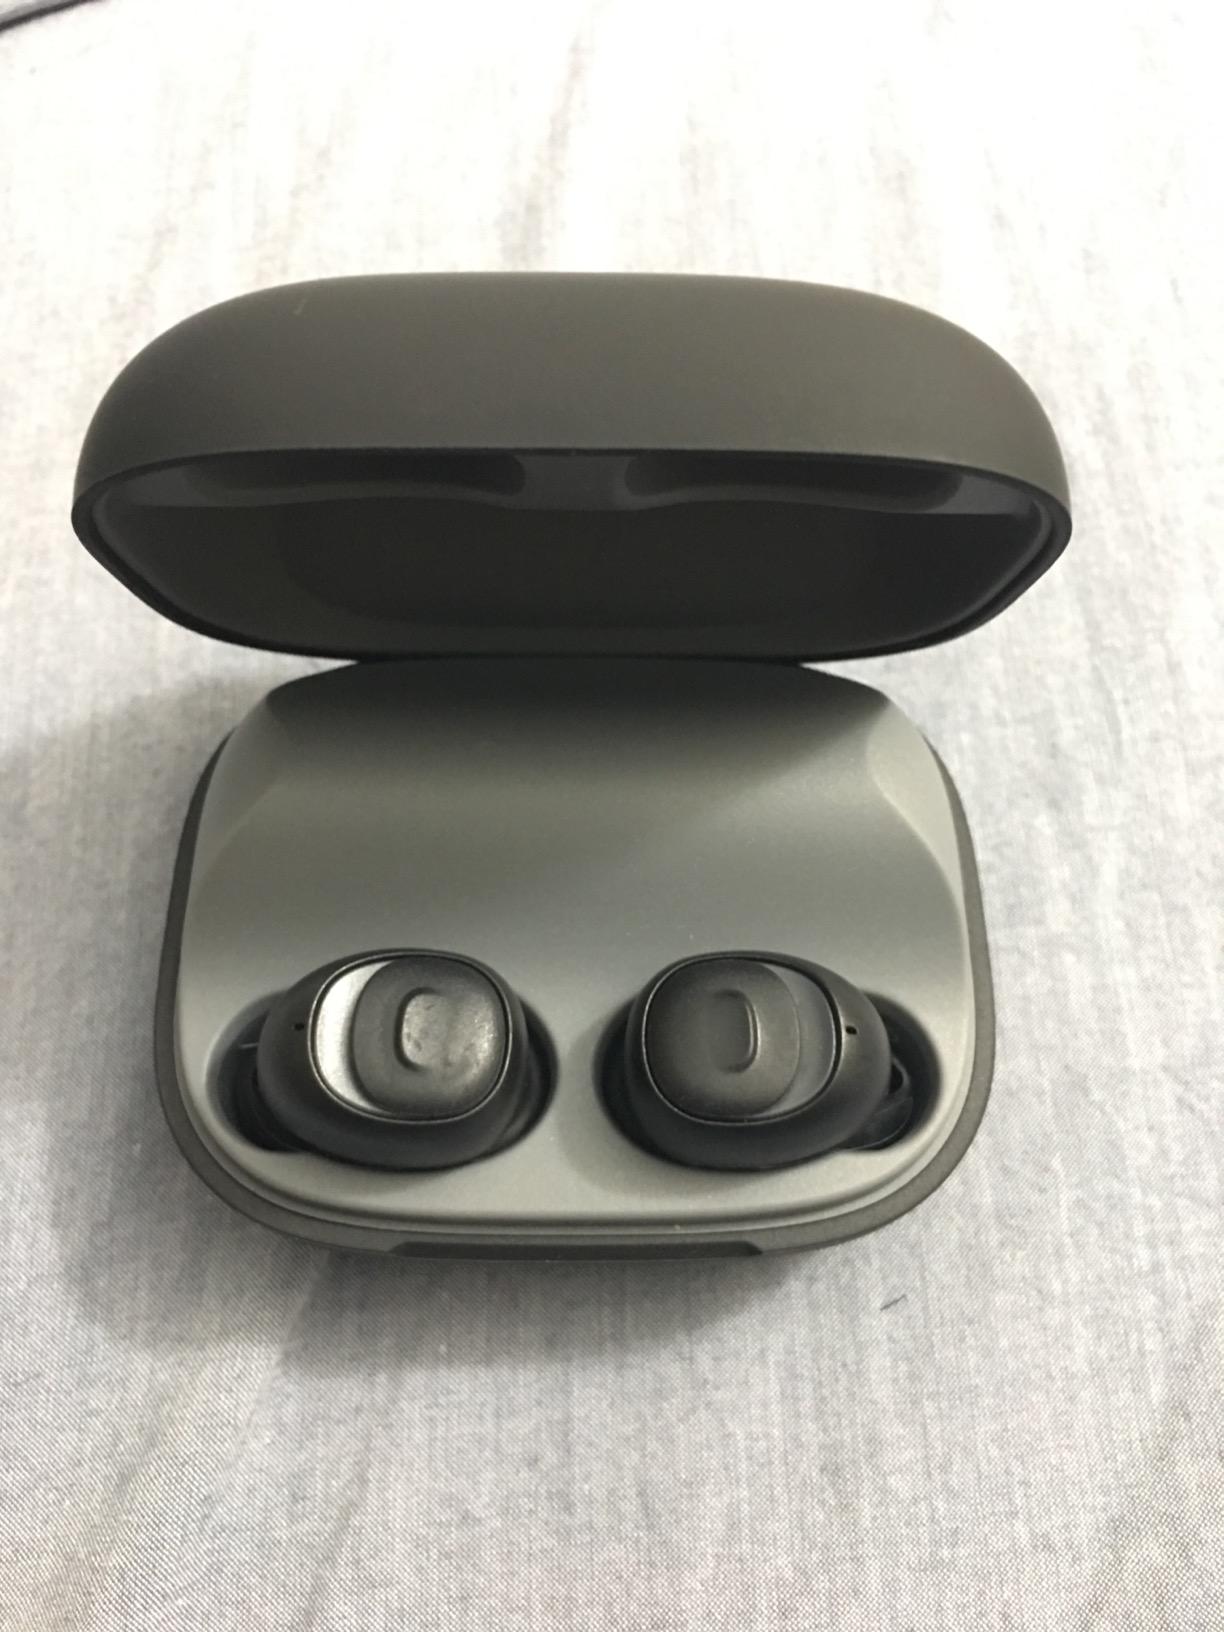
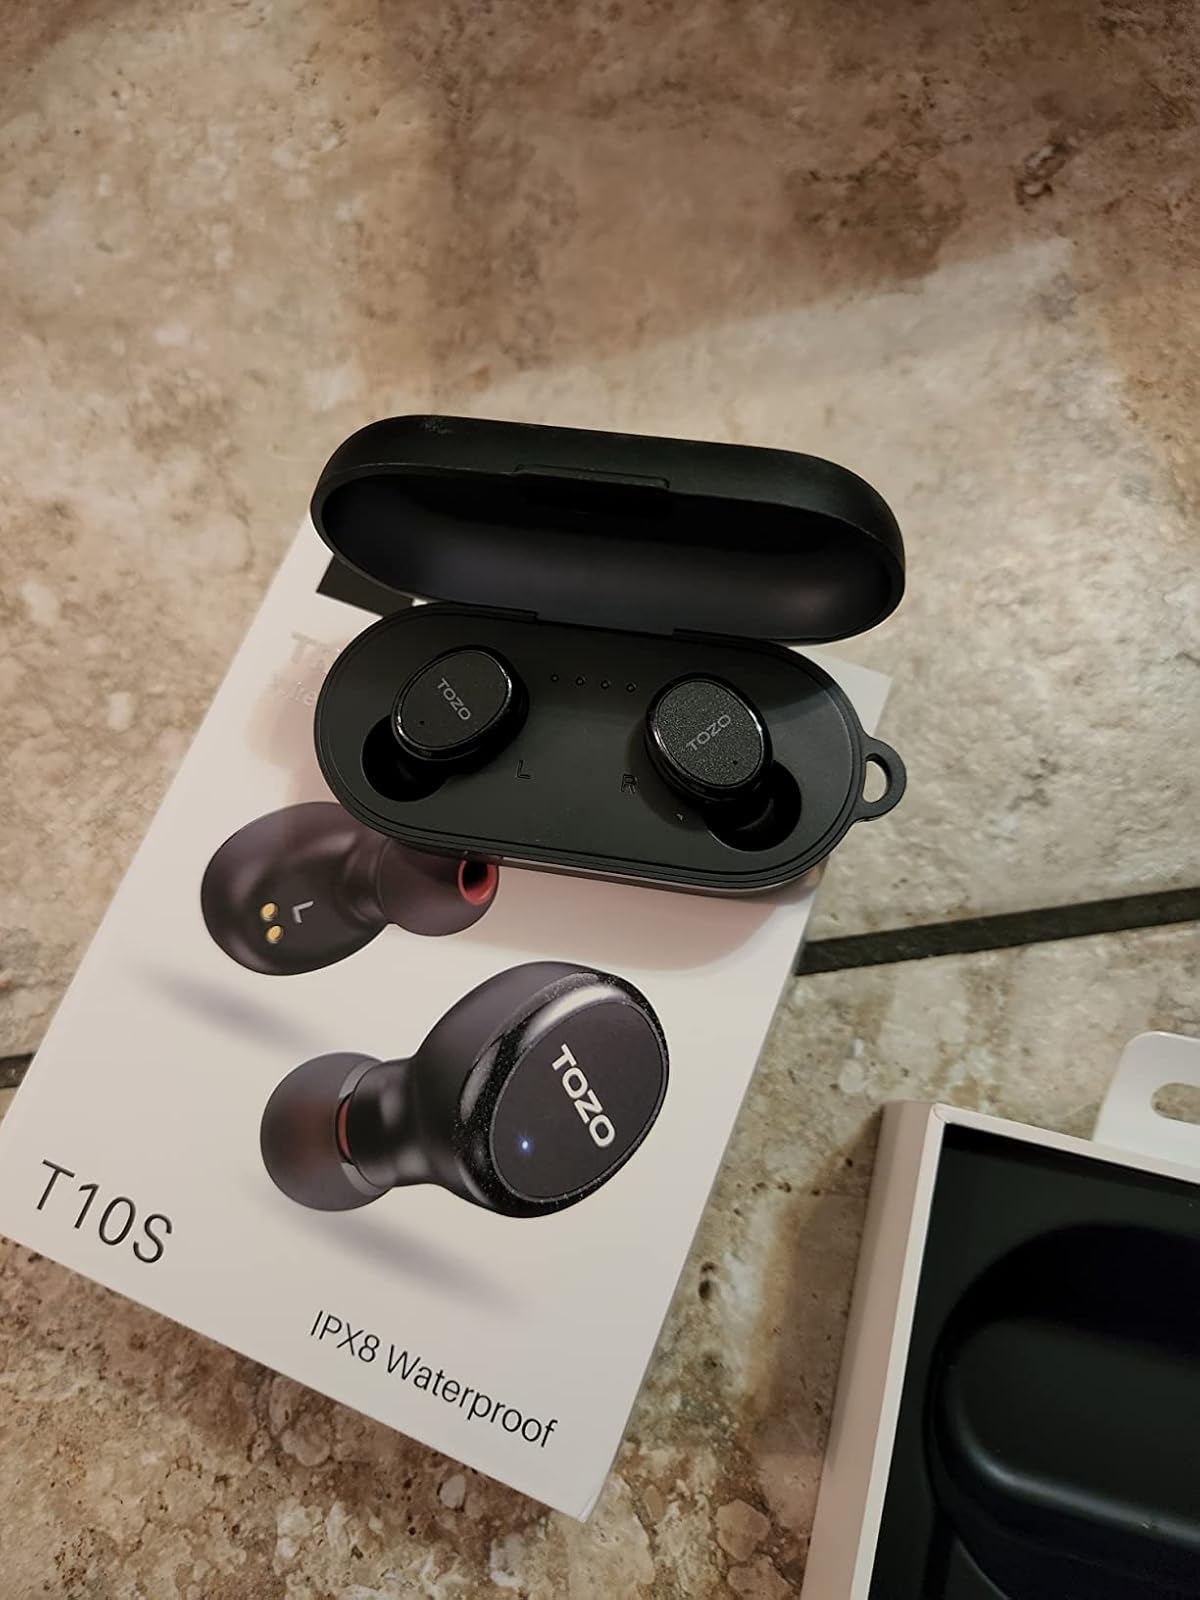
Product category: earbuds
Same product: no